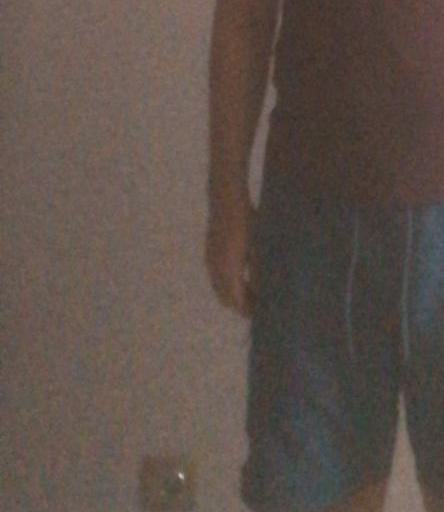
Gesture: no_gesture